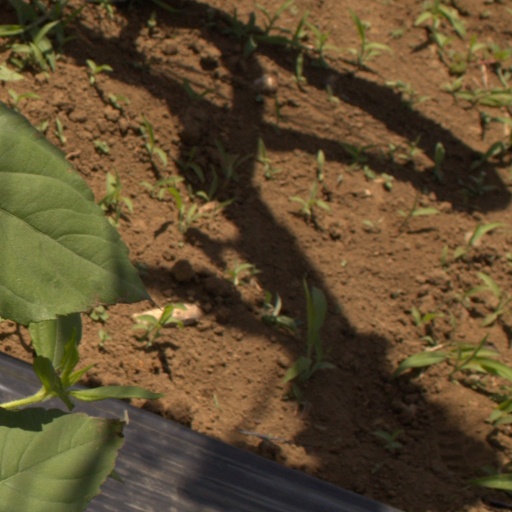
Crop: Jerusalem artichoke